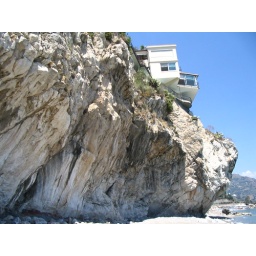
the sound of the water rolled off these rocks and it was like being surrounded by the ocean